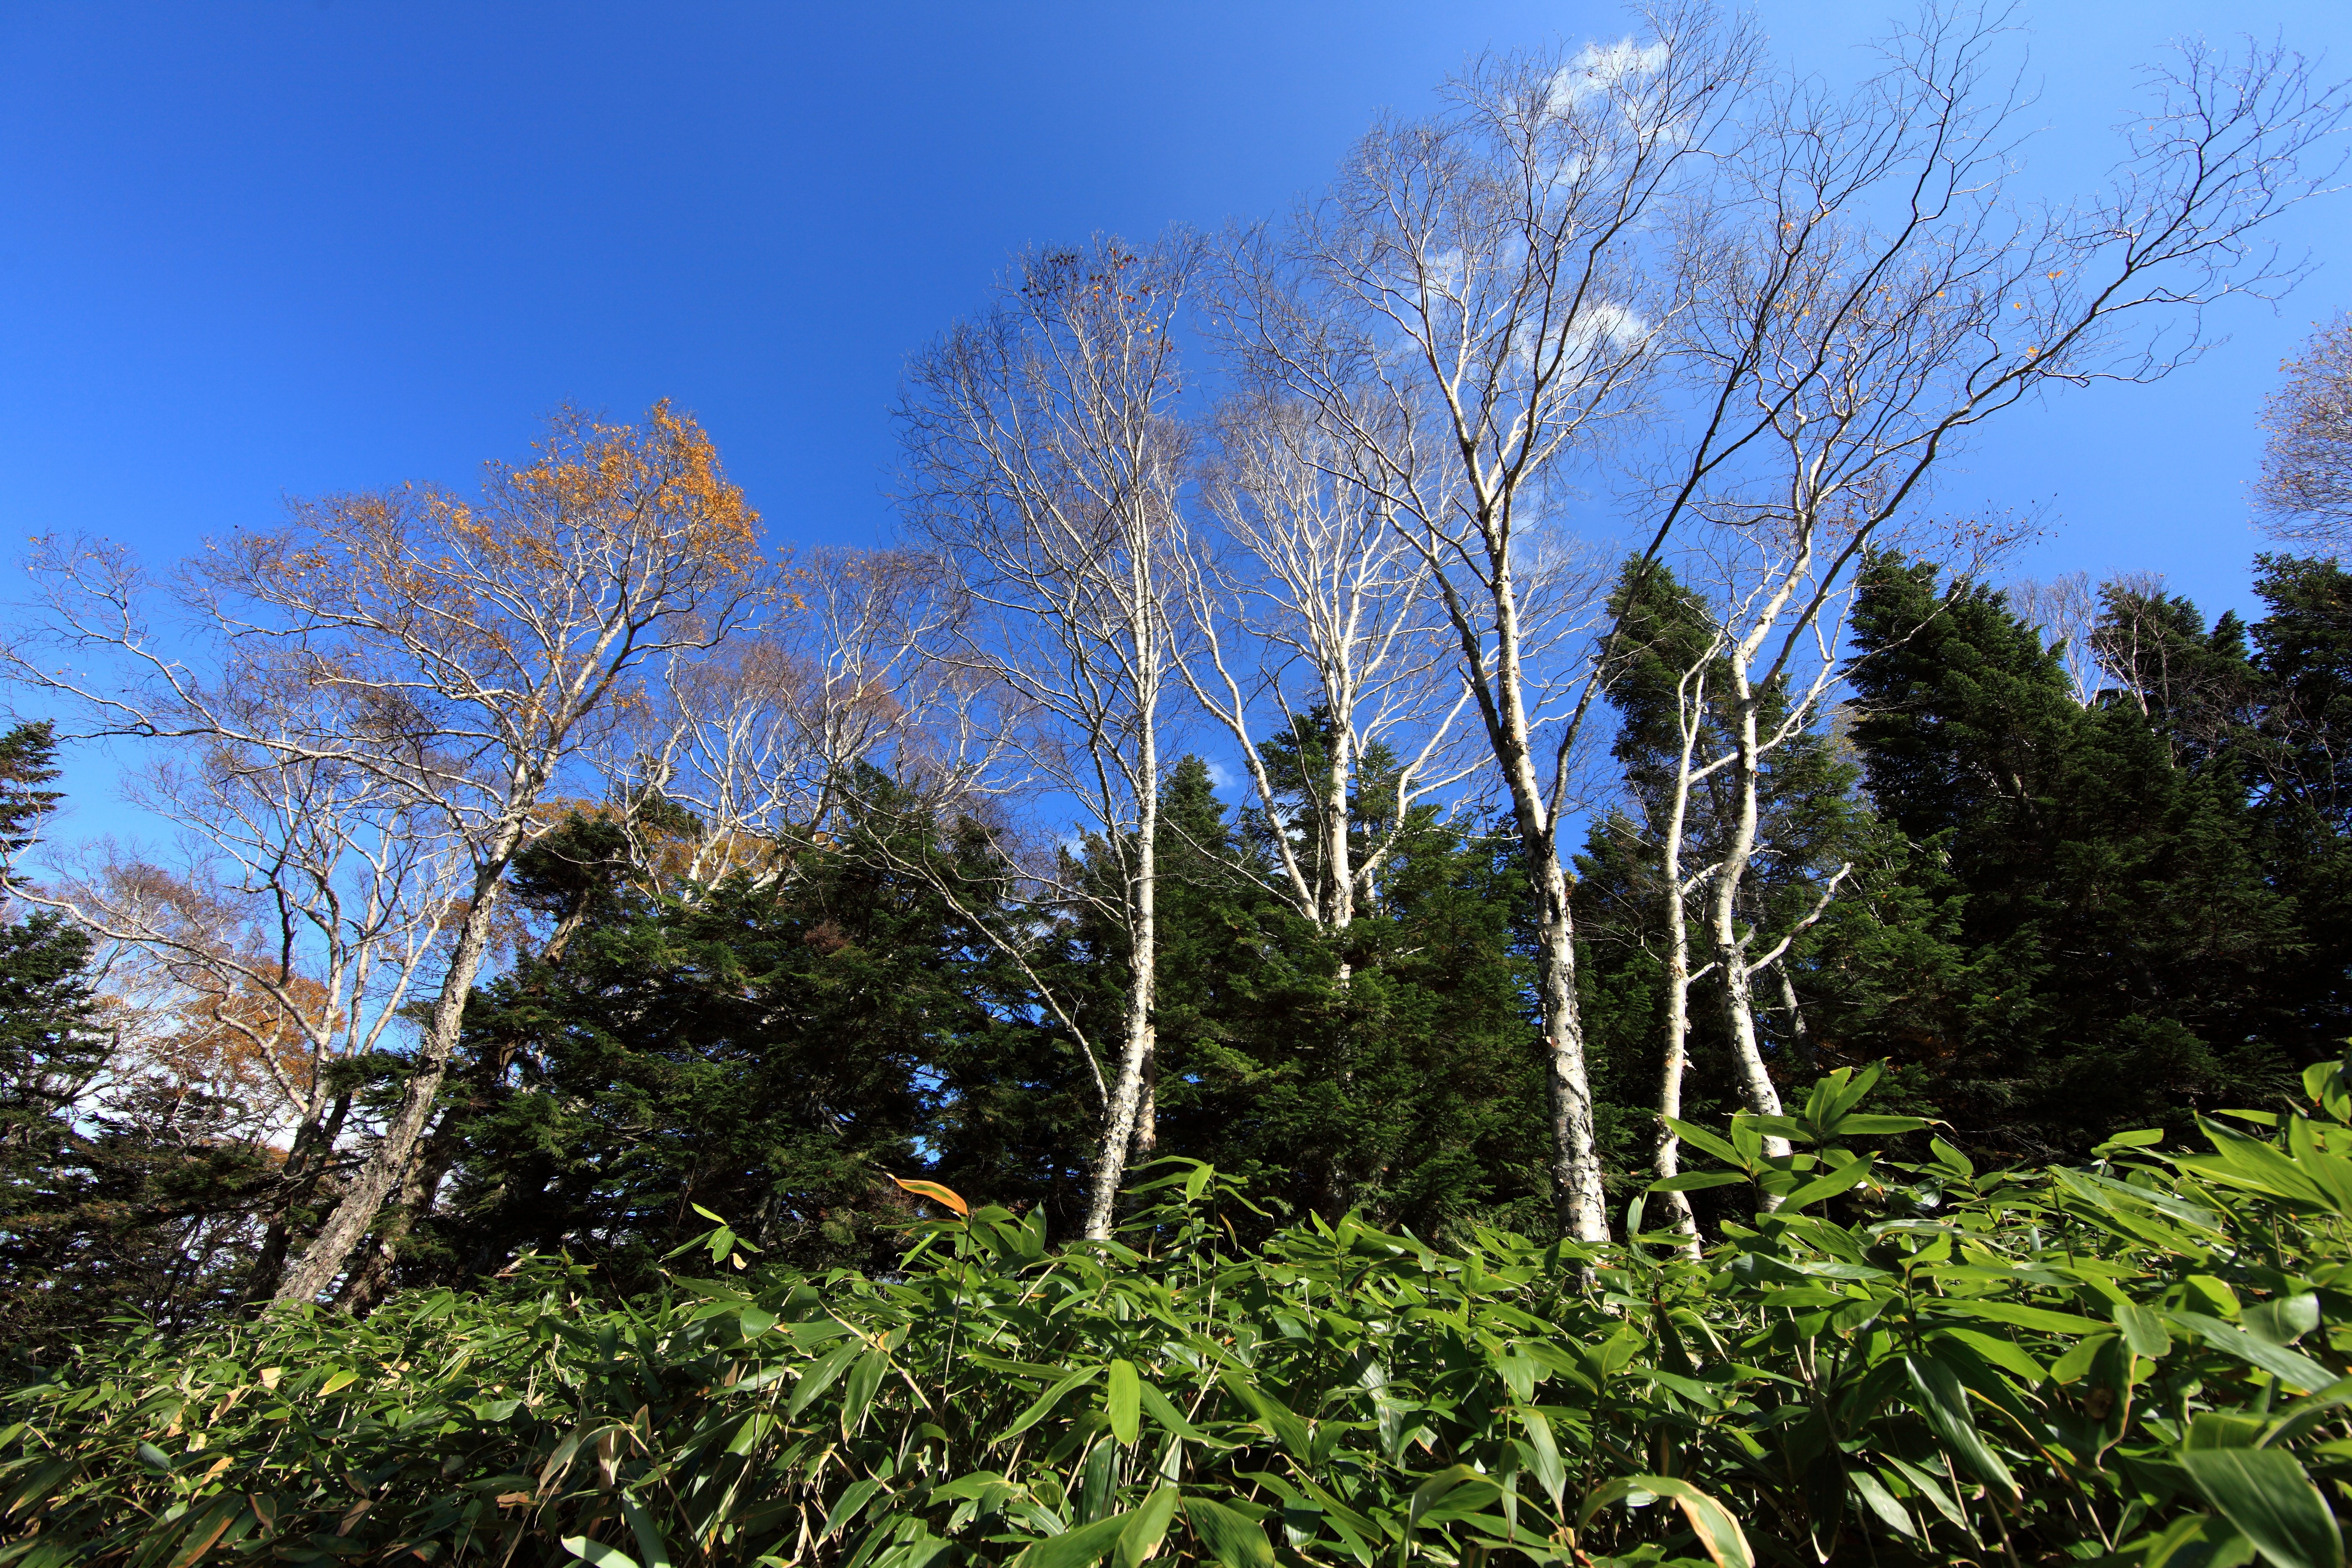
tree, nature, forest, grass, plant, meadow, leaf, flower, high, autumn, botany, flora, cool image, vegetation, shrub, 5d, hires, woodland, habitat, markii, ecosystem, hi, res, resolution, fukushima, oze, hinoemata, ozenationalpark, autumnalleaves, biome, natural environment, woody plant, land plant